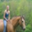
Label: horse